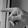
ASL letter: P